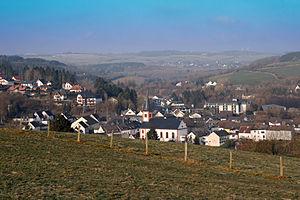
Stadtkyll est une municipalité de la Verbandsgemeinde Obere Kyll, dans l'arrondissement de Vulkaneifel, en Rhénanie-Palatinat, dans l'ouest de l'Allemagne.